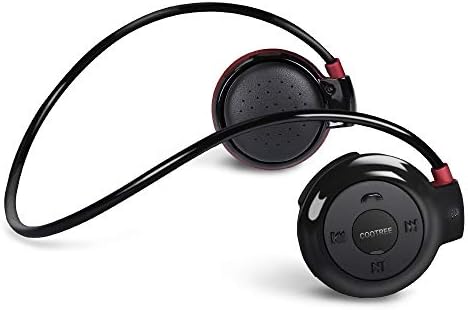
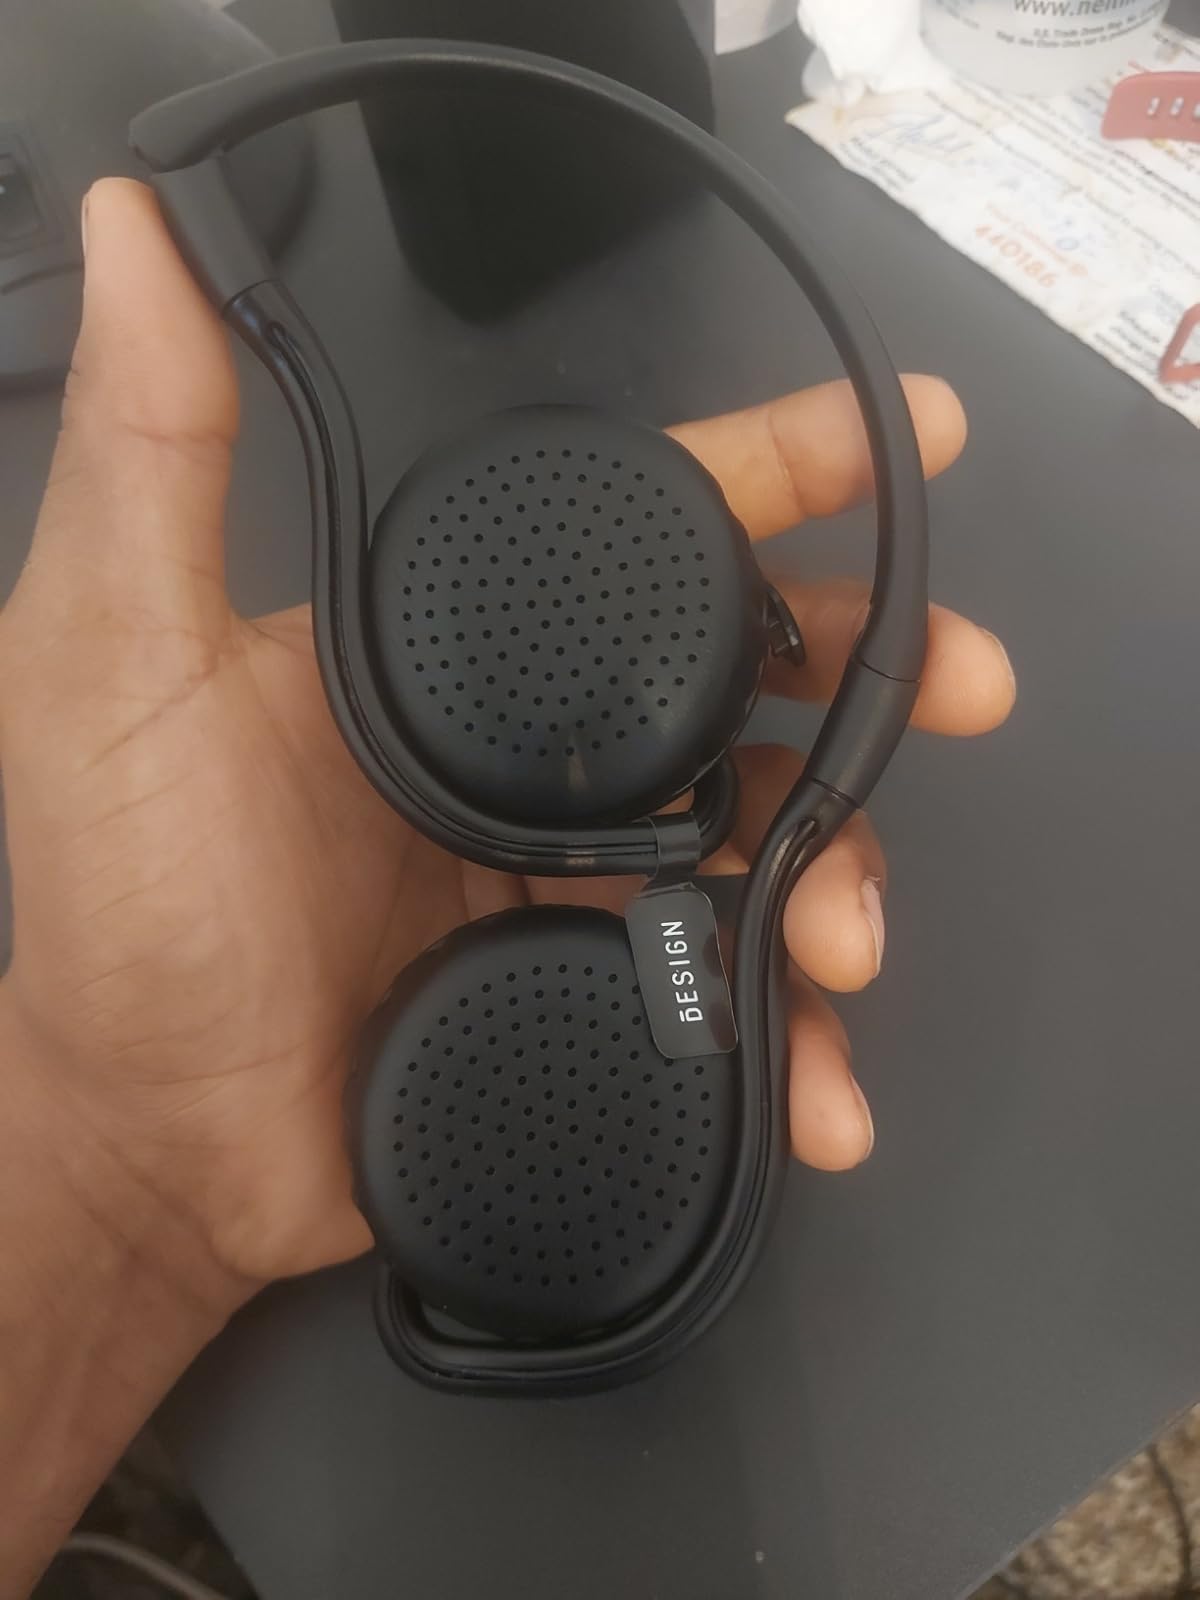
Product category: headphones
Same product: no